List of Quantico characters

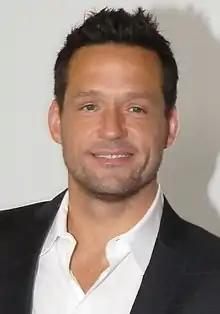
Josh Hopkins

Liam O'Connor (portrayed by Josh Hopkins; season 1), a seasoned FBI agent who had a fling with Miranda Shaw in the past. Years ago, he and Alex's father had graduated from the FBI academy together and one of their first undercover operations in Omaha was a blown sting killing over 200 people. Years later, he worked a sting operation against some militia groups in Chicago. Just before the case went south, ending in a shootout with three confirmed casualties including Drew's fiancée and unborn child, he had told Ryan that he would take the blame and that Ryan would be his replacement. However, it was later revealed that Ryan took the blame for the incident, later losing his position within the Bureau.